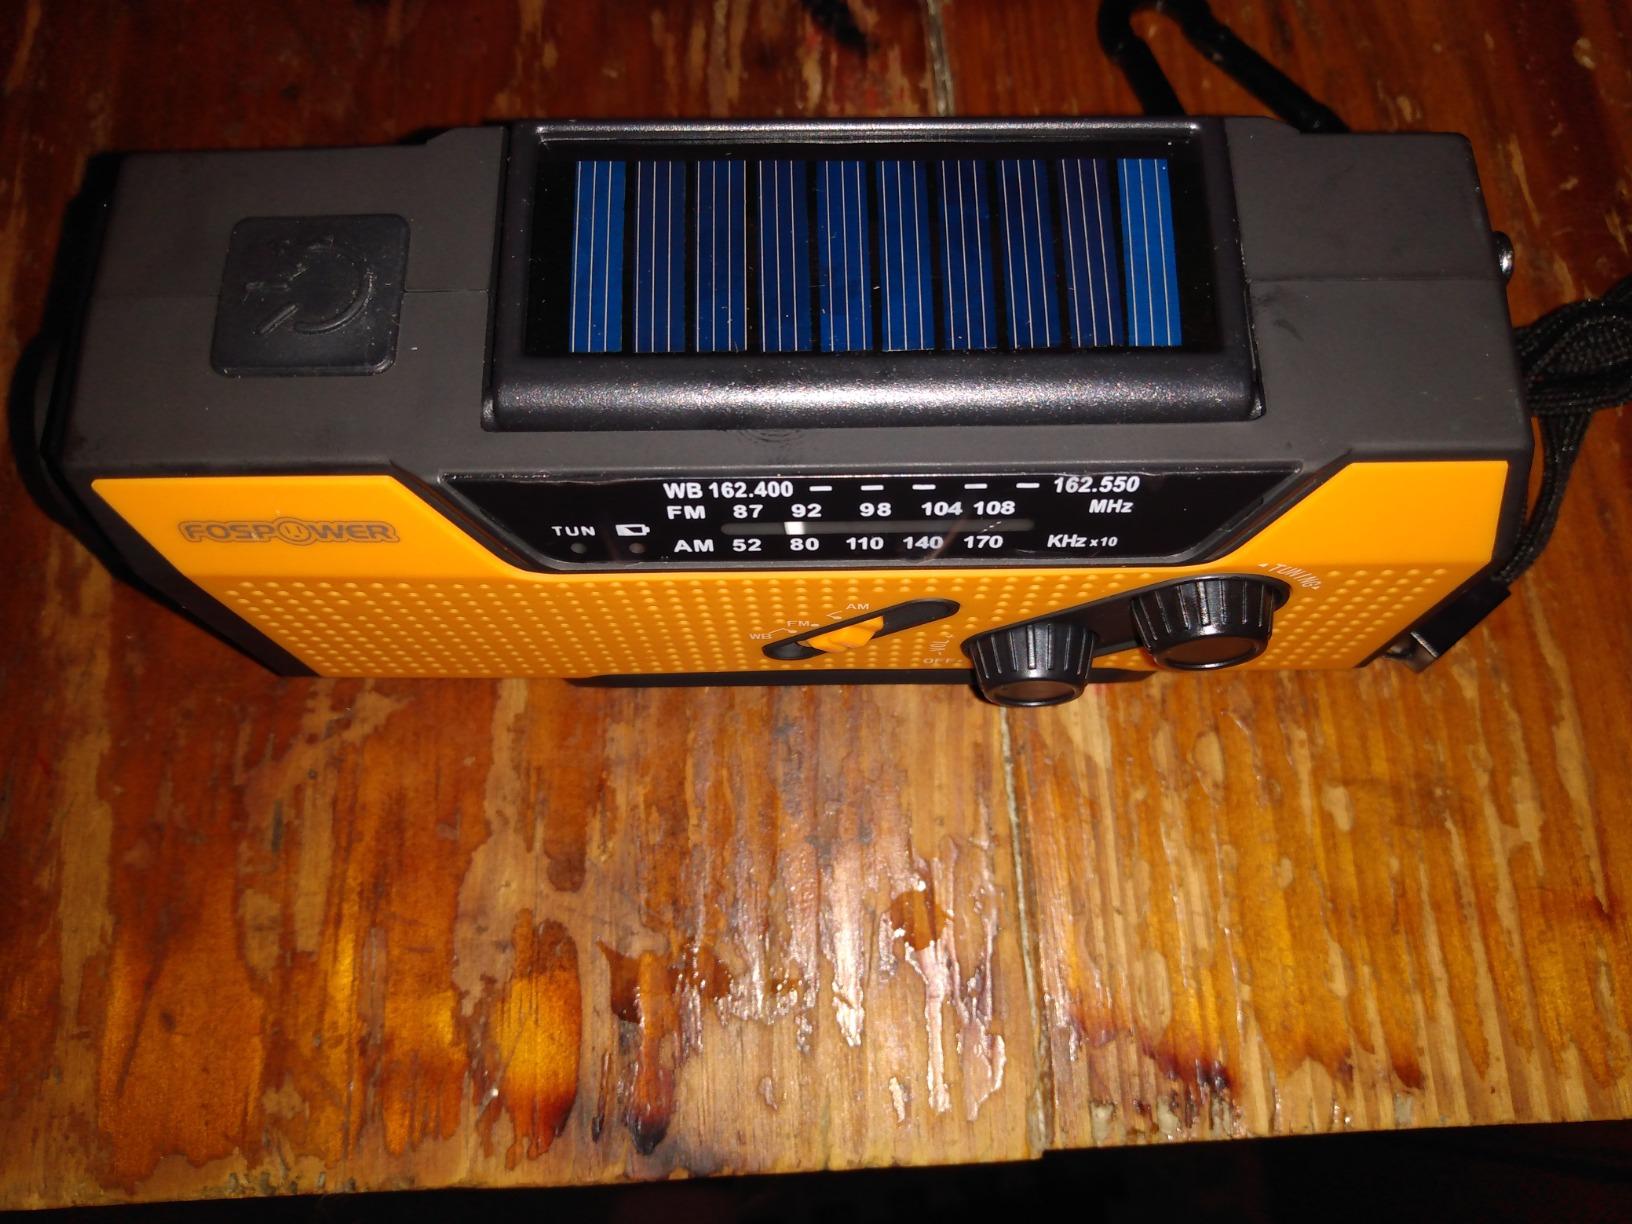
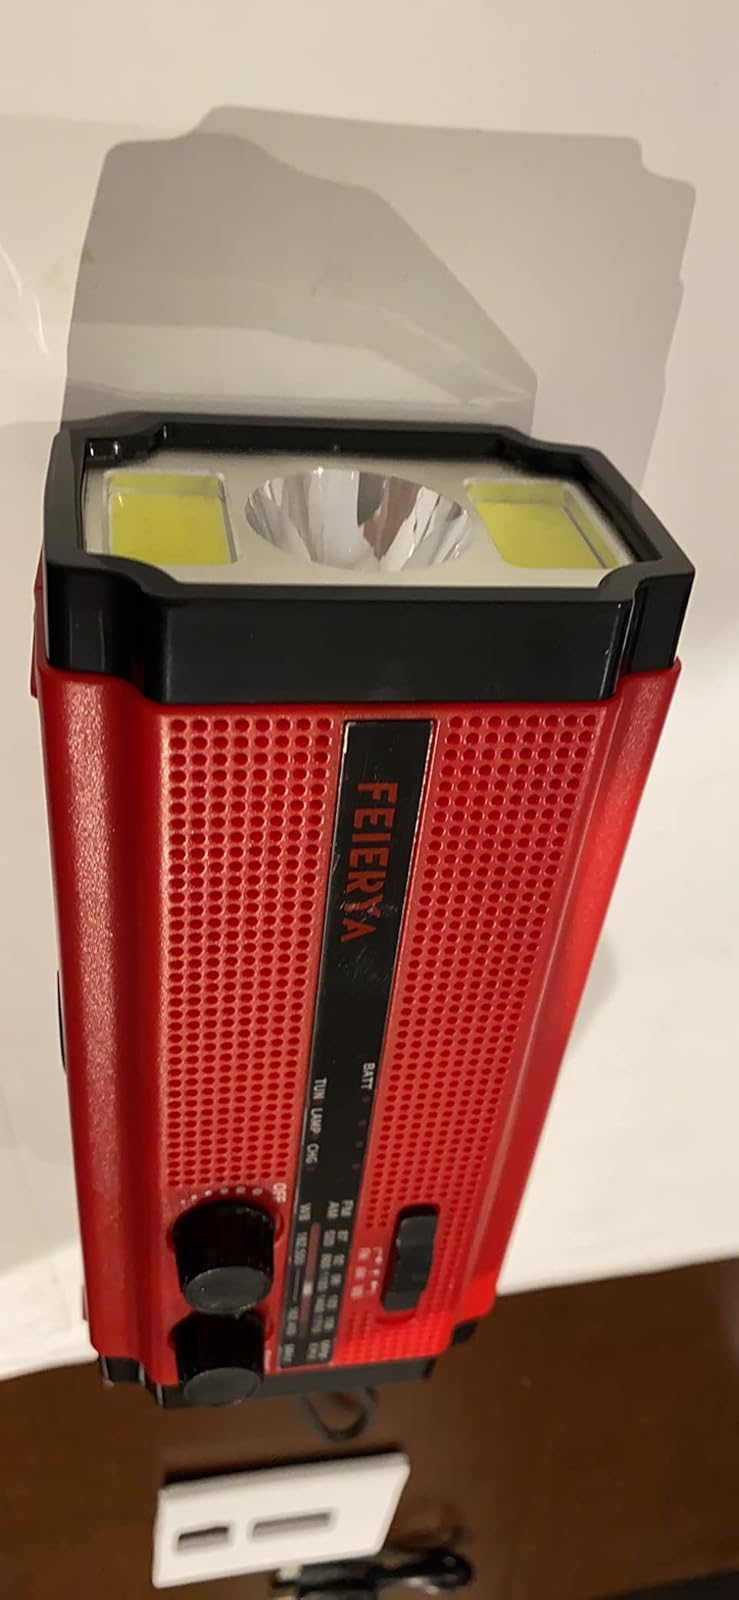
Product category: radio
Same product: no